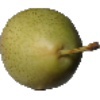
Label: Pear 1